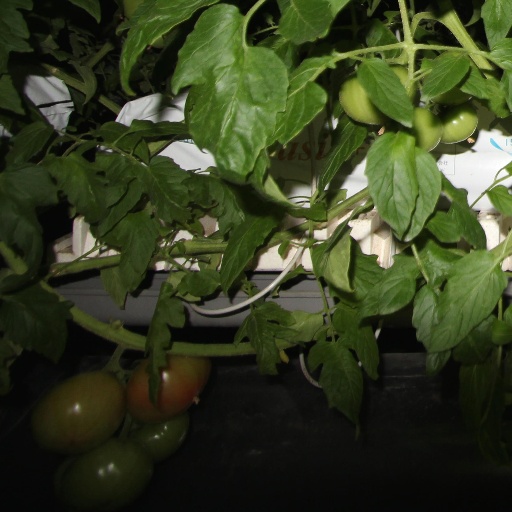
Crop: tomato